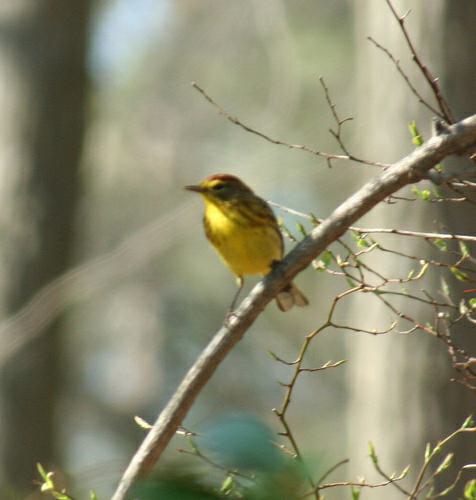
A photo of a palm warbler